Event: Nepal Earthquake
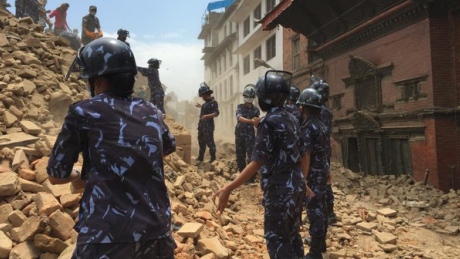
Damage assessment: damage